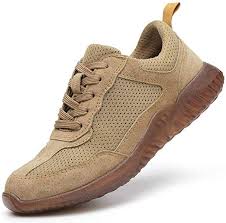
Waste category: shoes